Lumbar provocative discography

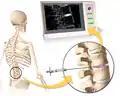
Lumbar Discography.

This is repeated in random order for the various discs, without the patient knowing which disc is pressurized. This can be used to detect patients who may be exaggerating their symptoms, or to assess their pain response and hence their suitability for recovery from possible surgery (often a Discectomy).